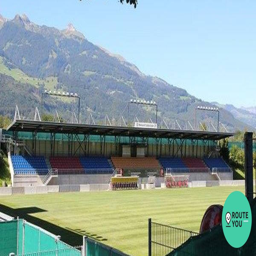
Rheinpark Stadium